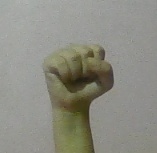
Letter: saad